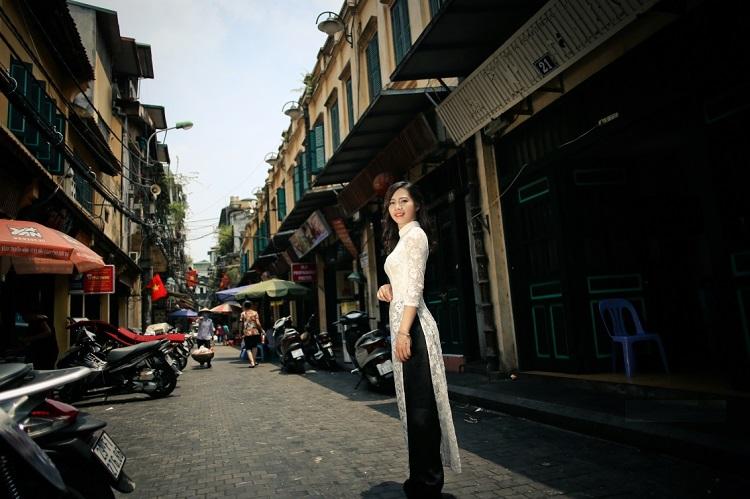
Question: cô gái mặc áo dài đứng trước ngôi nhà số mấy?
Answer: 21